Alec Herd

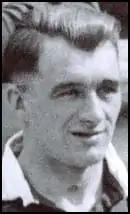

Alexander Herd (8 November 1911 – 21 August 1982) was a Scottish professional footballer. Born in Bowhill, Fife, he played as a forward for Hamilton Academical, Manchester City and Stockport County. Herd also represented Scotland in a wartime international match.